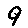
Label: 9